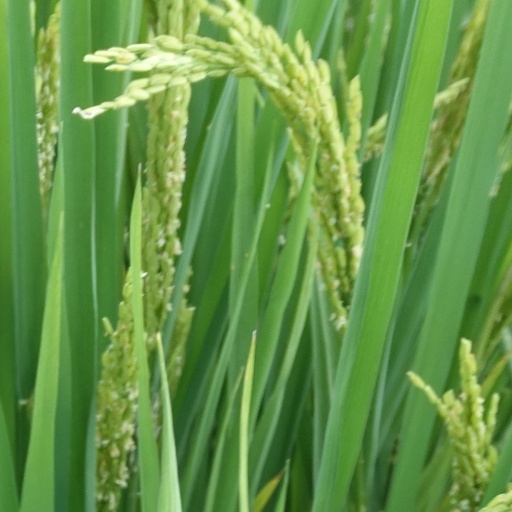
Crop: rice